The Vyne

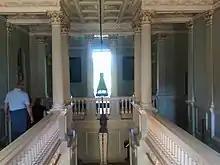
The staircase is almost theatrical in its baroque chiaroscuro treatment of light, limited space and perspective.

The Stone Gallery occupies the entire space beneath the long gallery. The architectural historian, Mark Girouard, has advanced the theory that this gallery was originally an open loggia, a summer alternative to the indoor gallery above. If the Vyne's lower gallery was open, it would have been a precedent to the open gallery connecting the wings at Hatfield House which was built at the conclusion of the 16th century. What is known for sure is that it was already an enclosed gallery during the 18th century, however, its Tudor style ceiling is believed to date only from the 18th century, as does the gallery's Portland stone and marble floor.